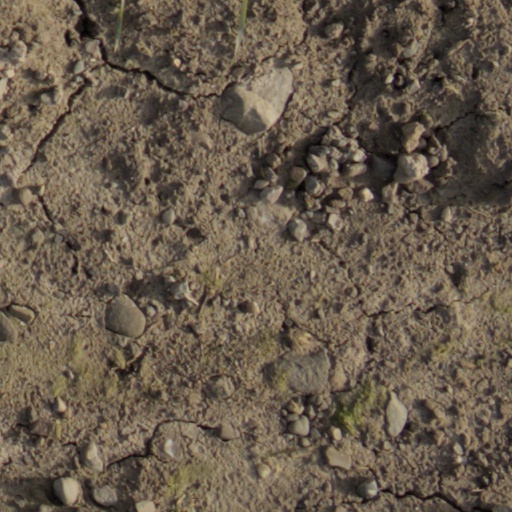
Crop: wheat